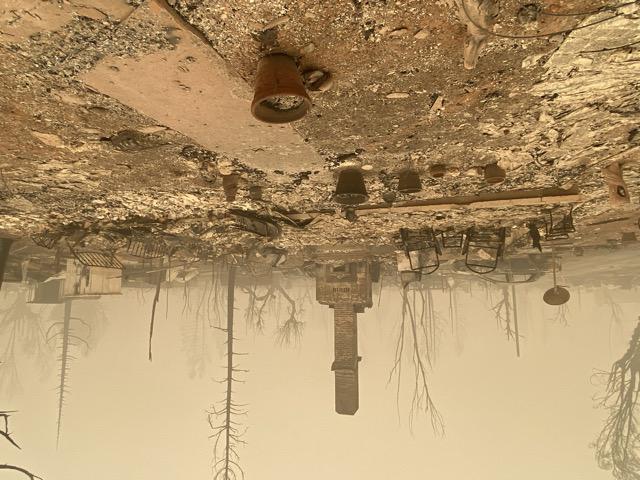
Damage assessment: destroyed